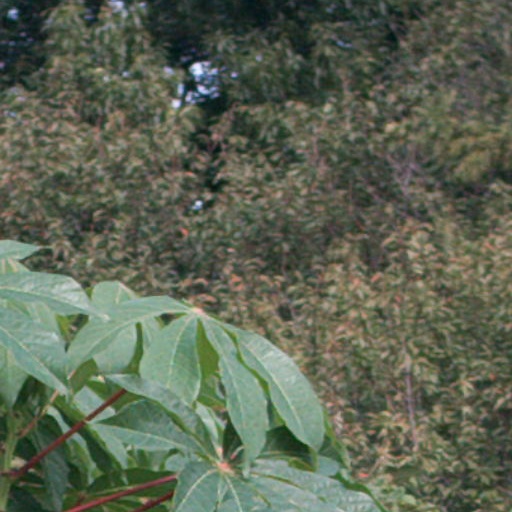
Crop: cassava